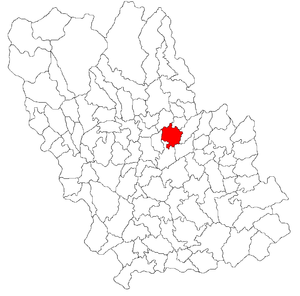
Păcureți est une commune roumaine du județ de Prahova, dans la région historique de Valachie et dans la région de développement du Sud.